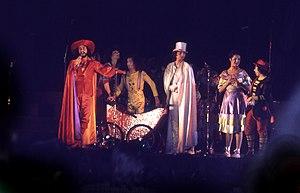
Michel Fugain et le Big Bazar vers 1974.
Michel Fugain, né le 12 mai 1942 à Grenoble, est un chanteur et compositeur français.
Le Big Bazar est un groupe français de variété créé par Michel Fugain en 1972. Il a connu un succès ininterrompu jusqu'en 1977 grâce à ses chansons Une belle histoire, Attention mesdames et messieurs, Fais comme l’oiseau, Chante… Comme si tu devais mourir demain, La Fête, Bravo Monsieur le monde, Les Acadiens et Le Printemps, dont les thèmes traitent de l'amour, du bonheur, de la liberté et de la paix. Les médias français considèrent à ce titre que Michel Fugain « a incarné l'esprit hippie des années 1970 avec son Big Bazar et des chansons devenues des hymnes humanistes et libertaires ».